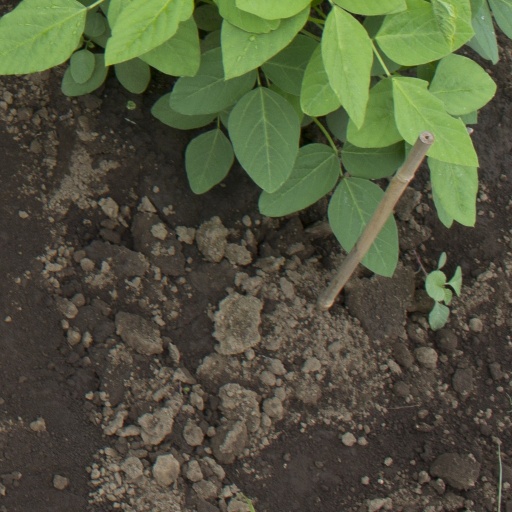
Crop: soybean